Beetle Queen Conquers Tokyo

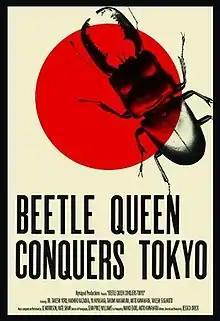
Film poster

Beetle Queen Conquers Tokyo is a 2009 documentary directed by American filmmaker Jessica Oreck. The documentary shows how insects are entwined with Japan from past to present. A Japanese narrator reads poetry, reads legends, and give information about the insects. The film has shots of insects interspersed with shots of daily life in Japan. It has to do with how the Japanese treat insects of all types.